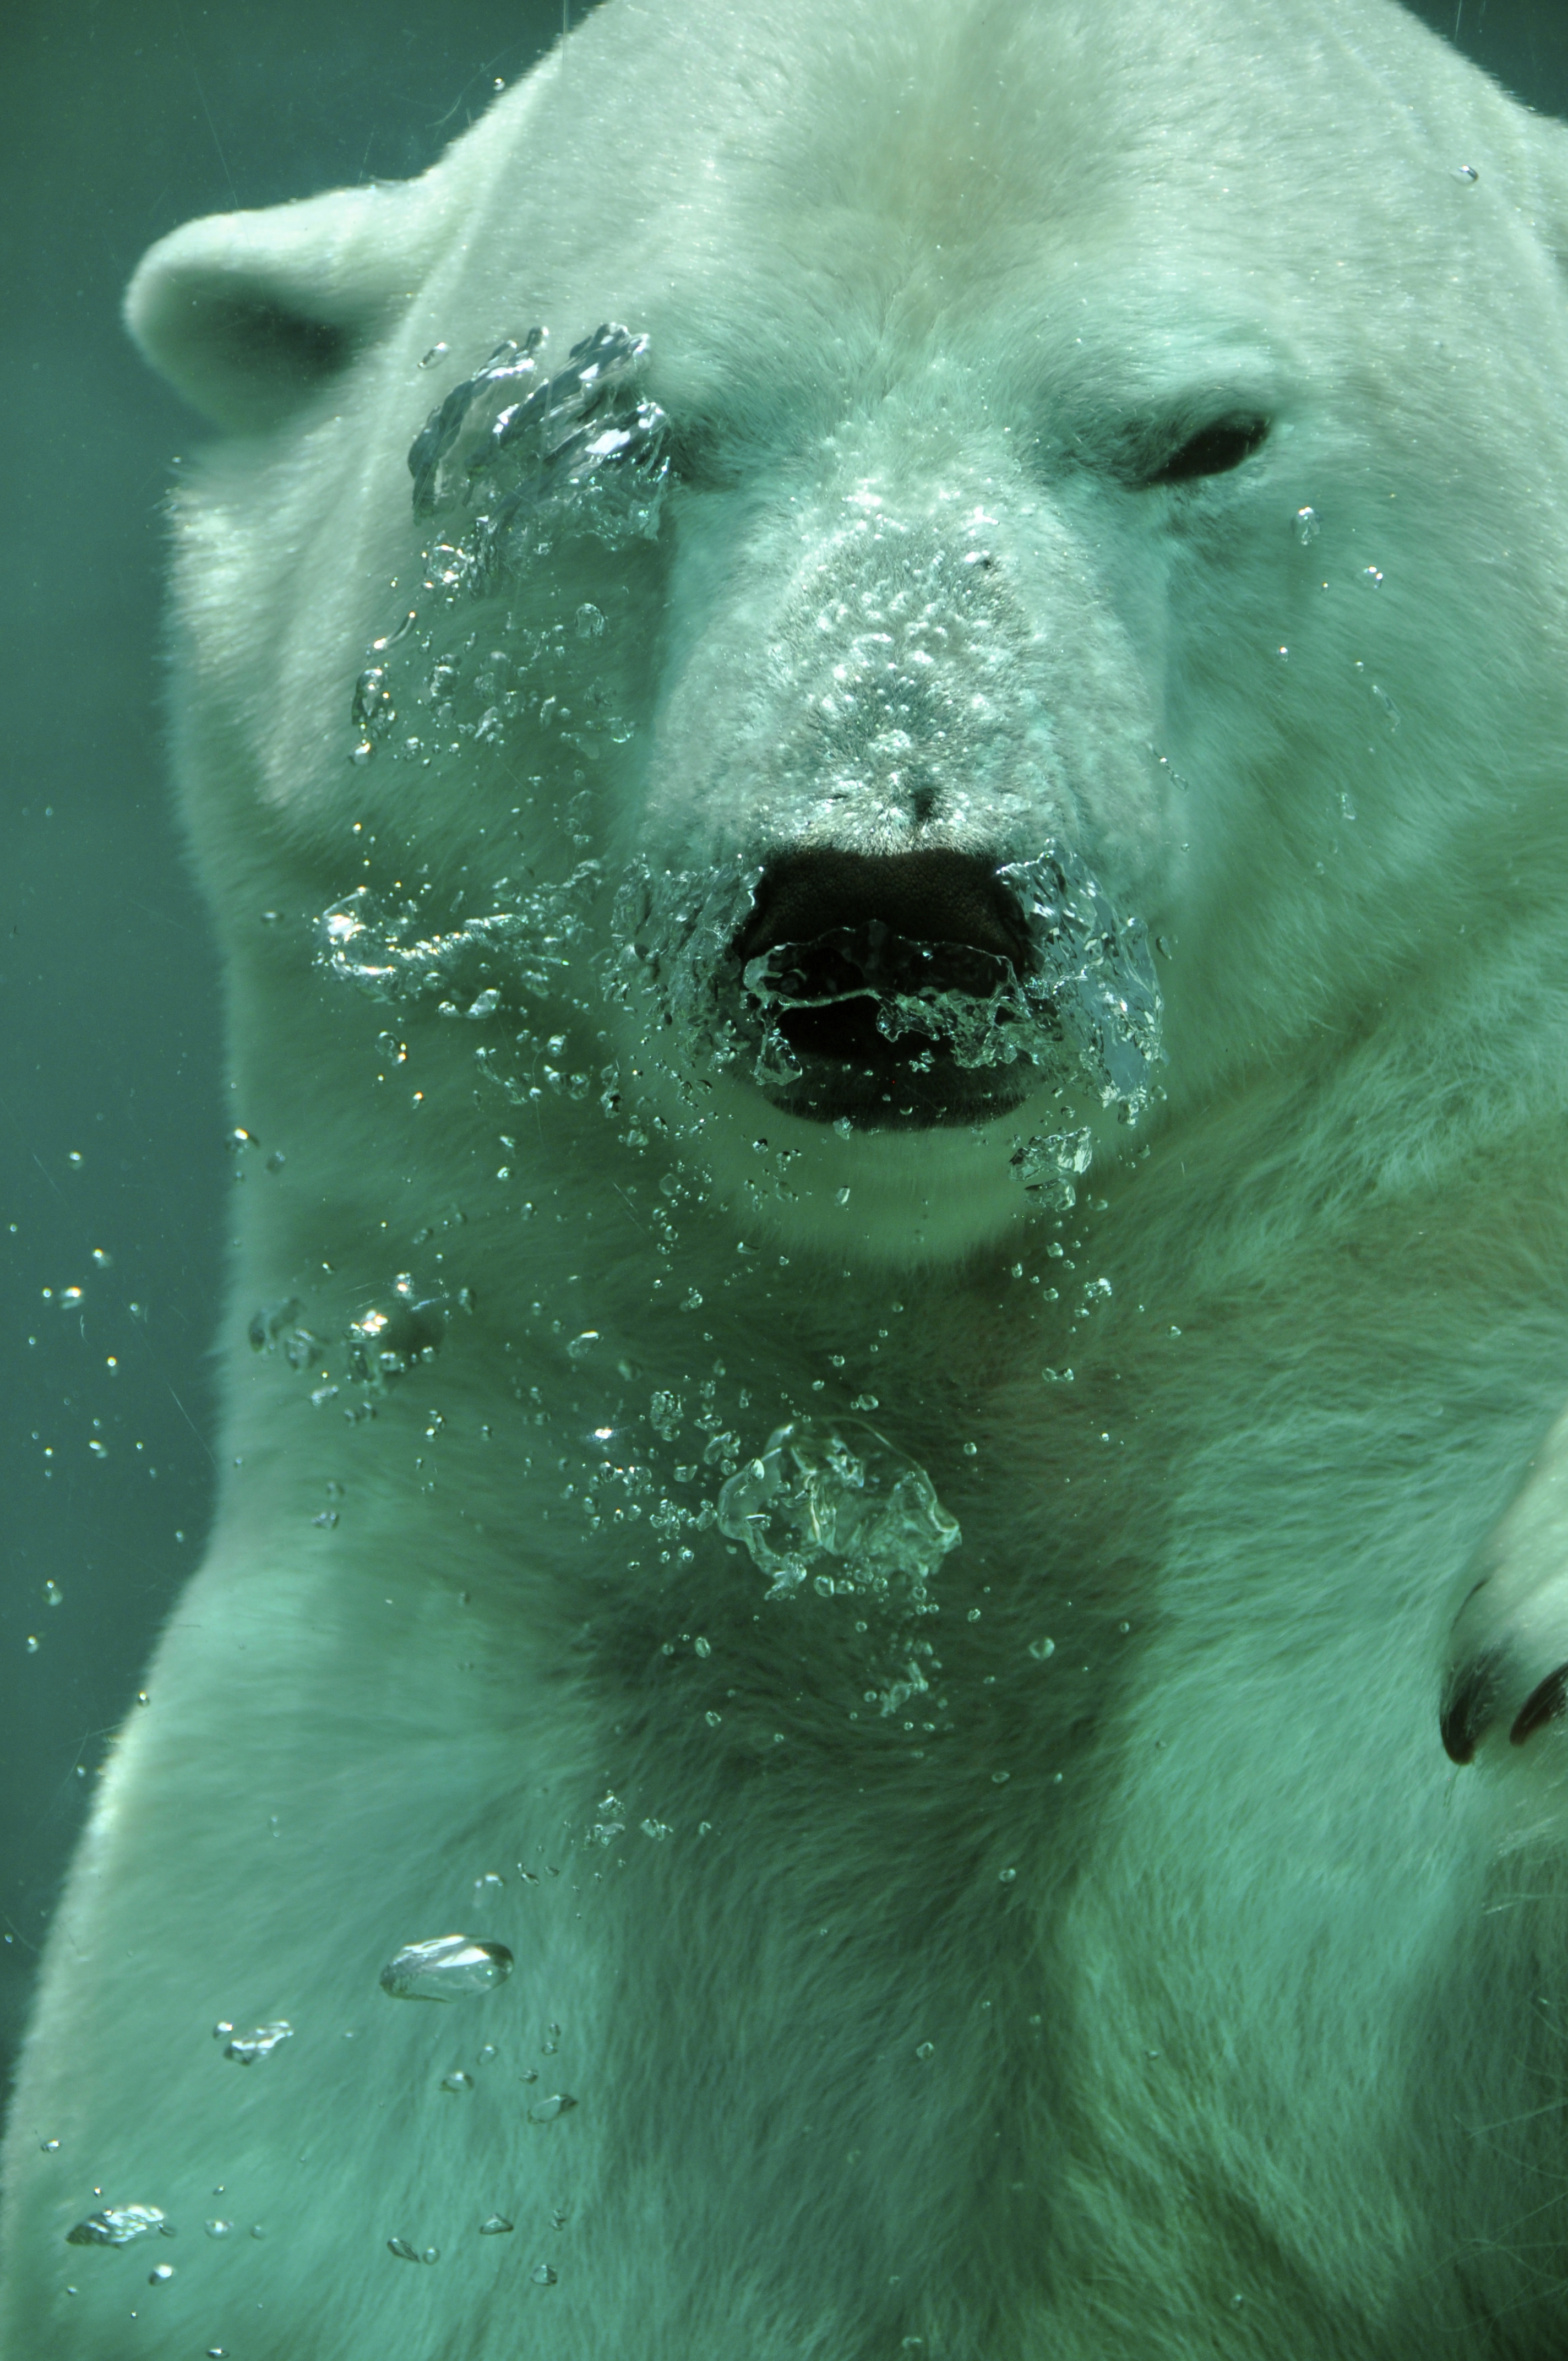
sea, water, ocean, animal, bear, mammal, arctic, polar bear, polar, vertebrate, coucou